Sarah Doudney

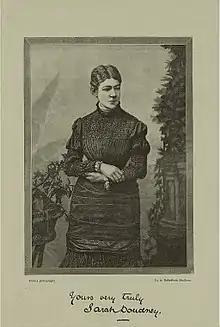
Sarah Doudney (an inscription signed by Doudney appears beneath the portrait engraving).

Sarah Doudney (15 January 1841, Portsea, Portsmouth, Hampshire – 8 December 1926, Oxford) was an English fiction writer and poet. She is best known for her children's literature and her hymns.